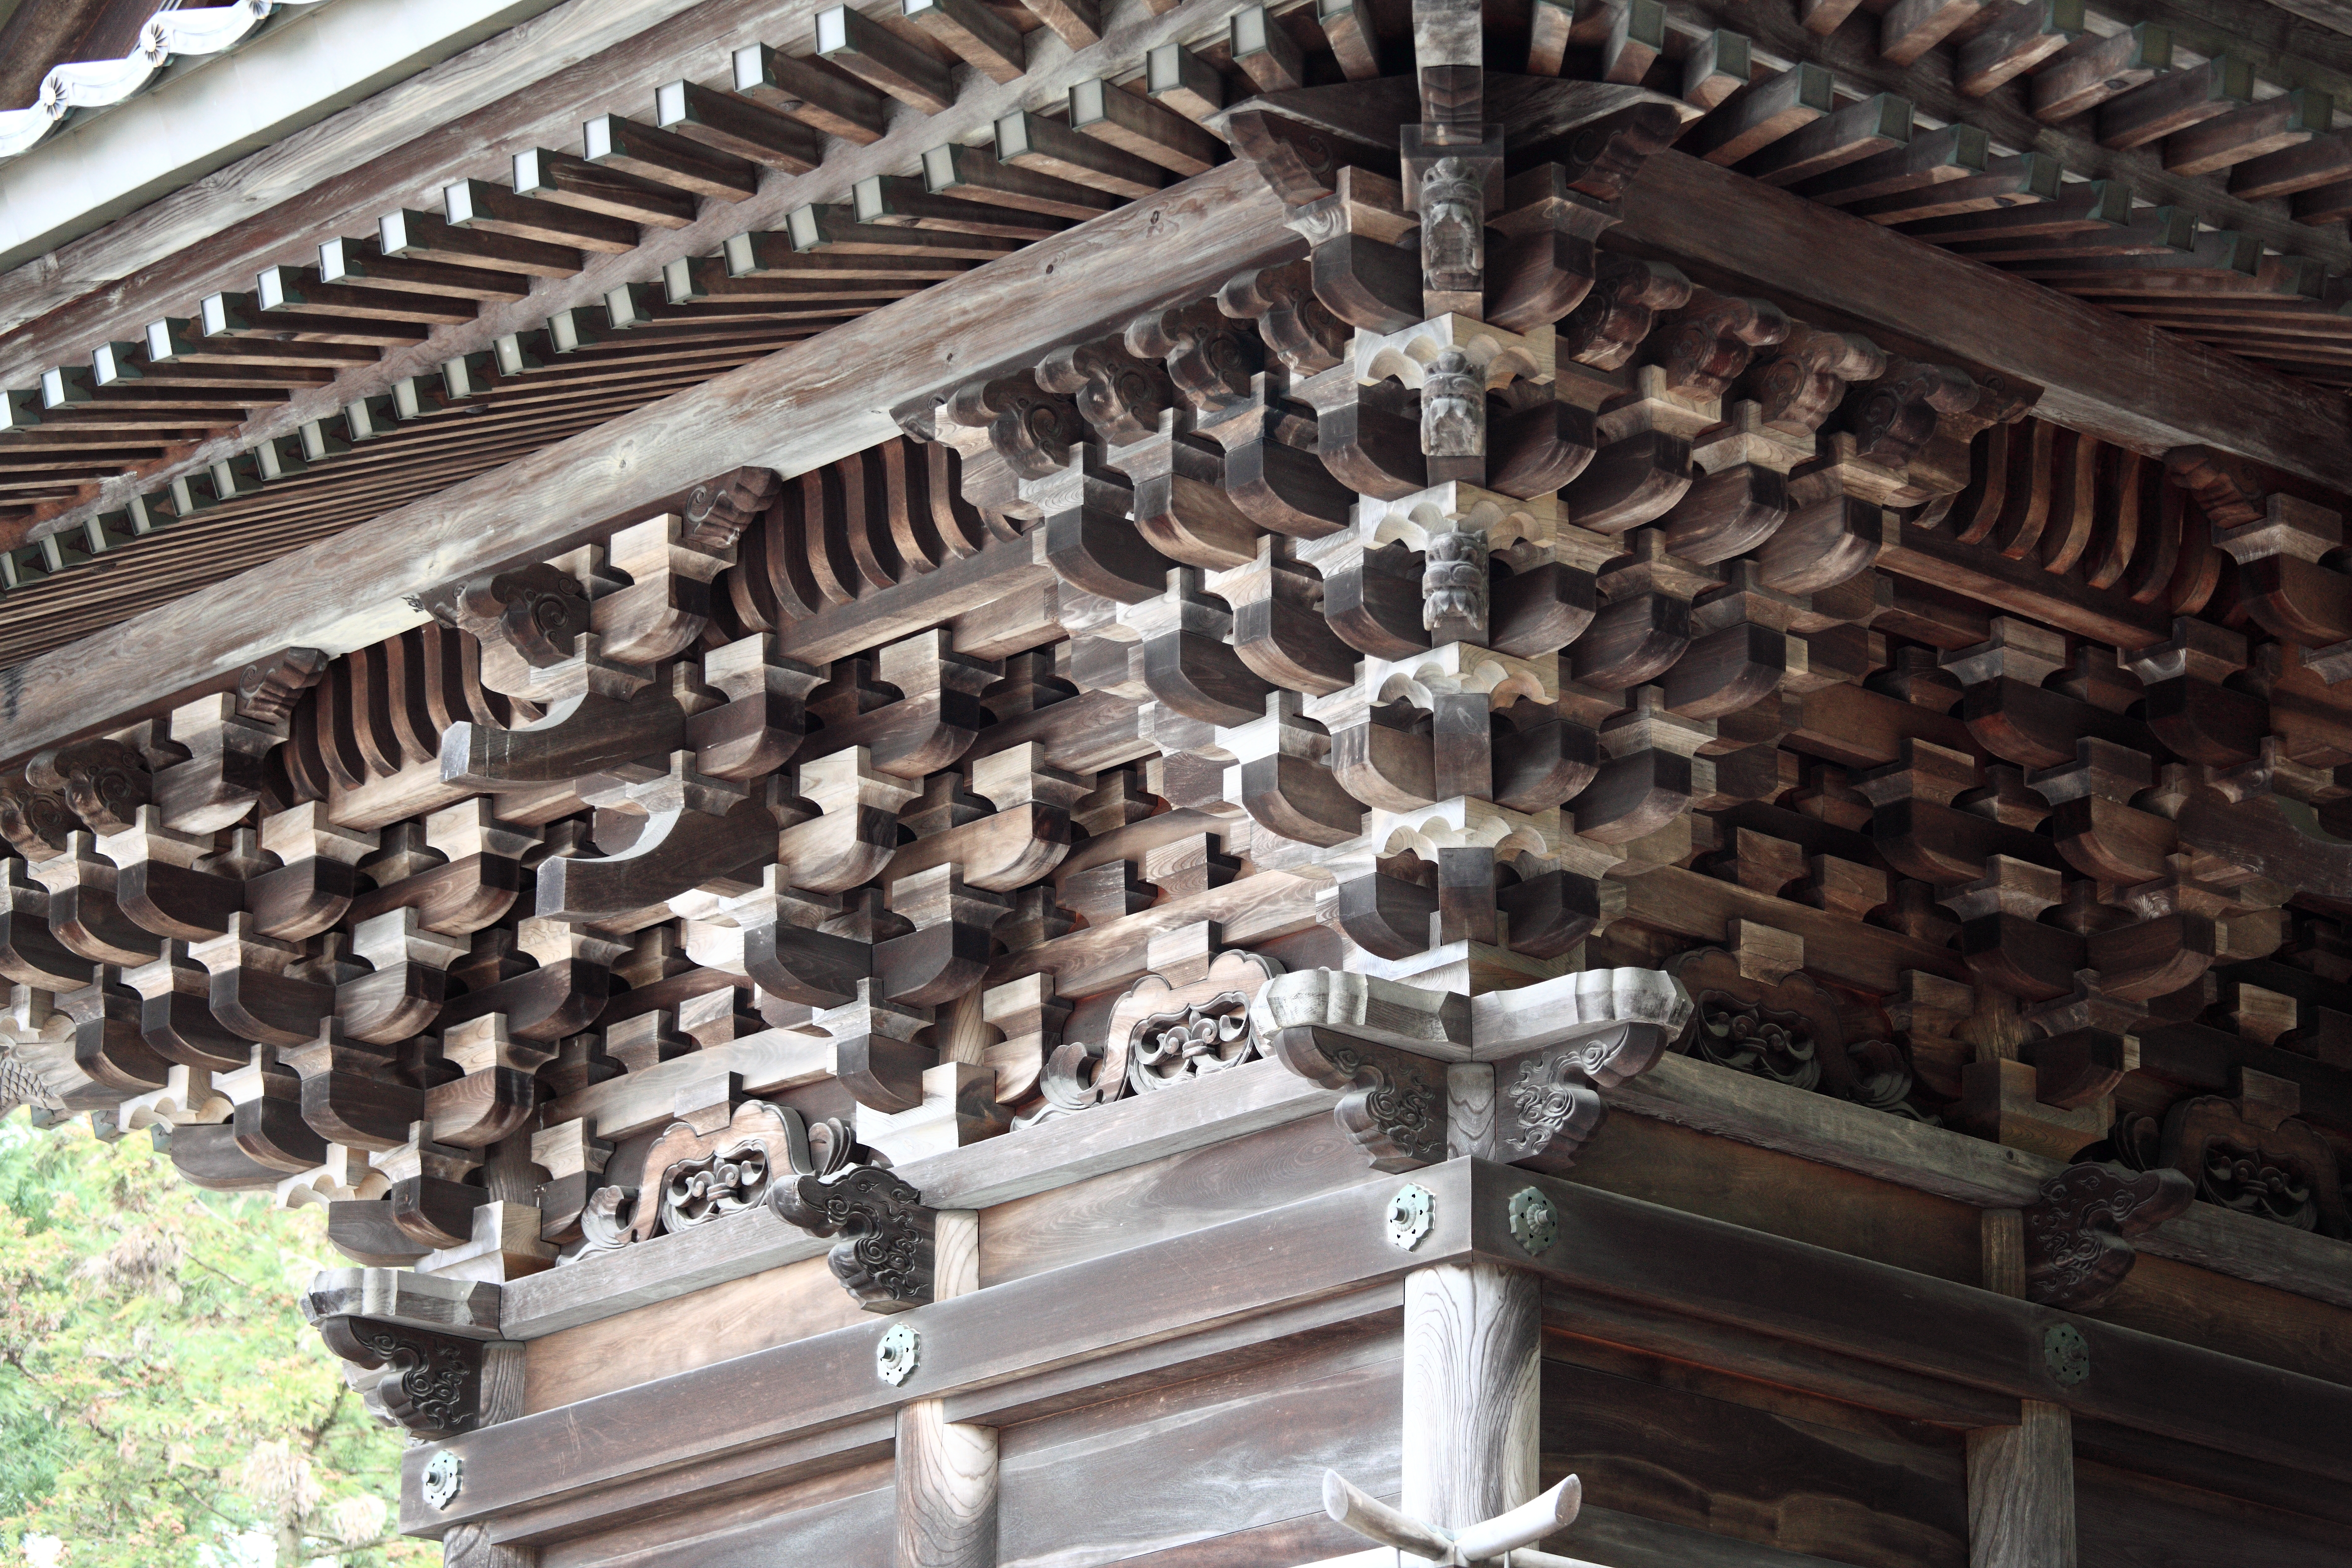
architecture, structure, roof, column, high, cool image, temple, japanese, shrine, 5d, style, hires, markii, carillon, hi, res, resolution, iwate, morioka, houonji, ancient history, baluster